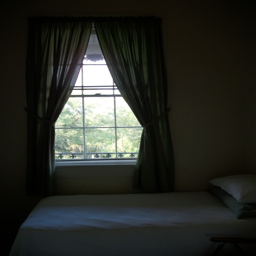
my sweet little room the first time i went on retreat